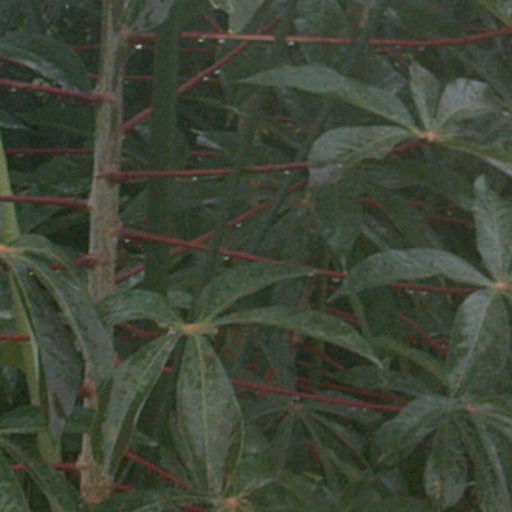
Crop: cassava